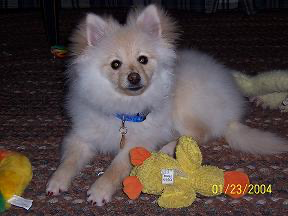
Animal: dog
Breed: pomeranian